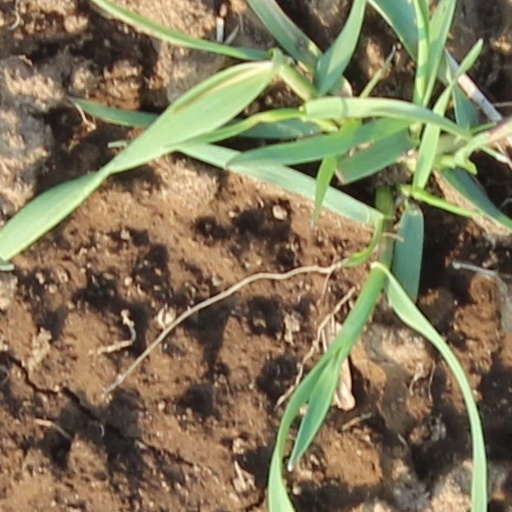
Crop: wheat